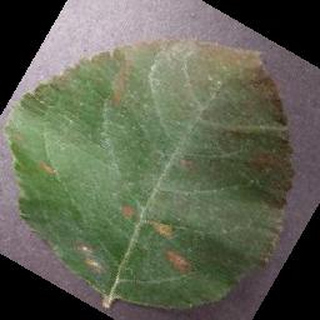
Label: apple_cedar_apple_rust